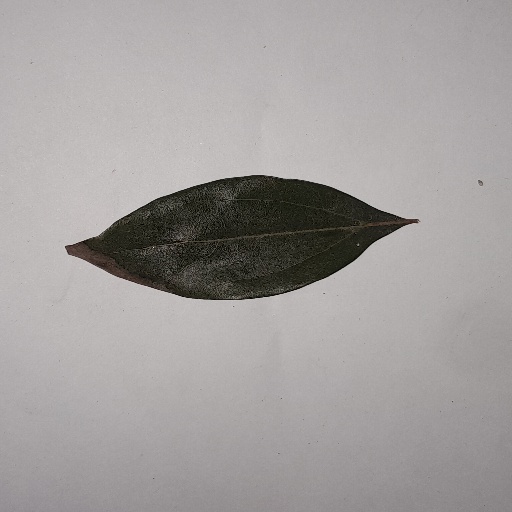
Species: Camphor
Leaf condition: Bacterial Spot